New Britain campaign

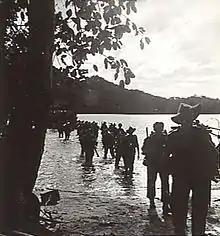
Infantry wading ashore from a landing craft

Meanwhile, on the southern coast, the main advance towards Wide Bay had begun in late December. This involved establishing a forward base around Milim in mid-February 1945 by the 14th/32nd Infantry Battalion, which was moved by barge via Sampun. On 15 February, Kamandran was captured following a brief fight during which a patrol from the 1st New Guinea Infantry Battalion carried out a successful ambush. At this point, Japanese resistance on the southern coast began to grow and in the final phase of the advance, the Australians began advancing on foot around Henry Reid Bay, to secure the Waitavalo–Tol area, which was held by a Japanese force around battalion strength.